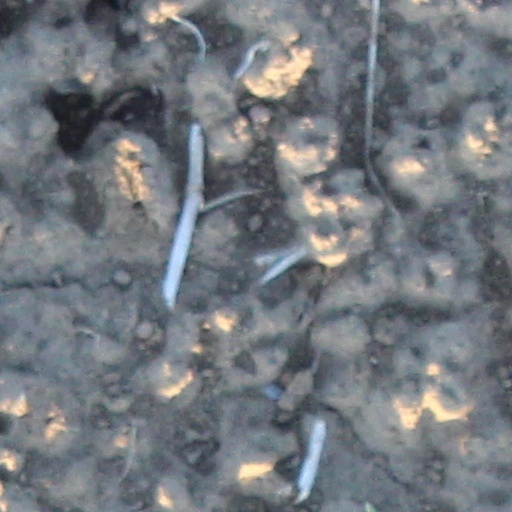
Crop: wheat